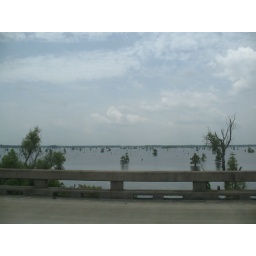
There are trees in the water